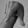
ASL letter: Q